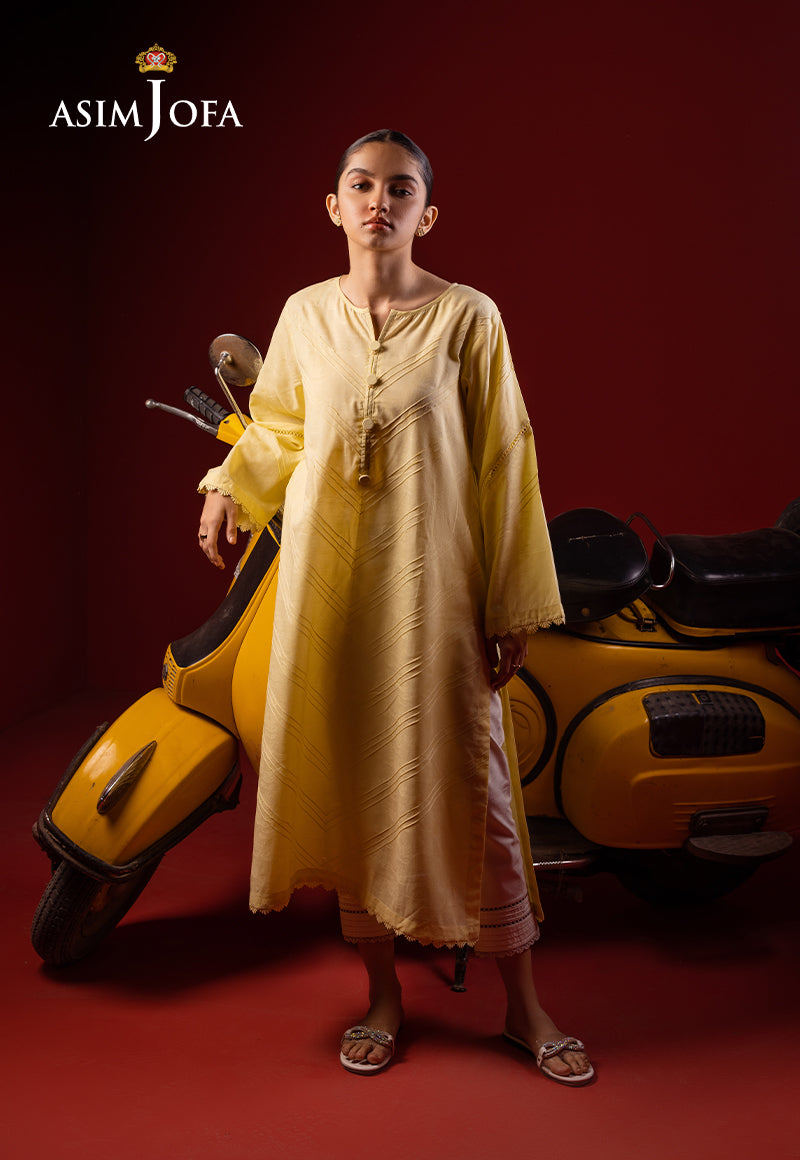
yellow kalpana long kurta